San Diego Chicken

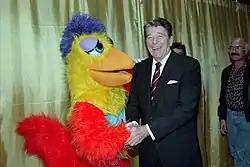
The San Diego Chicken with President Ronald Reagan during the 1988 presidential election

Five years after a halftime incident at a Chicago Bulls' NBA game in January 1991, a Chicago jury ordered Giannoulas to pay $300,000 to a Bulls cheerleader injured when The Chicken tackled her on the basketball court.